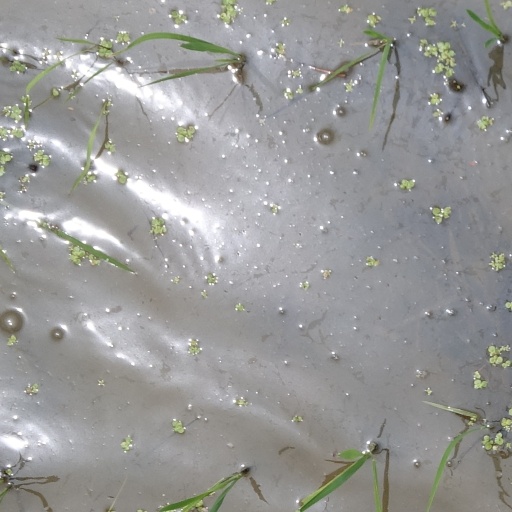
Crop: rice